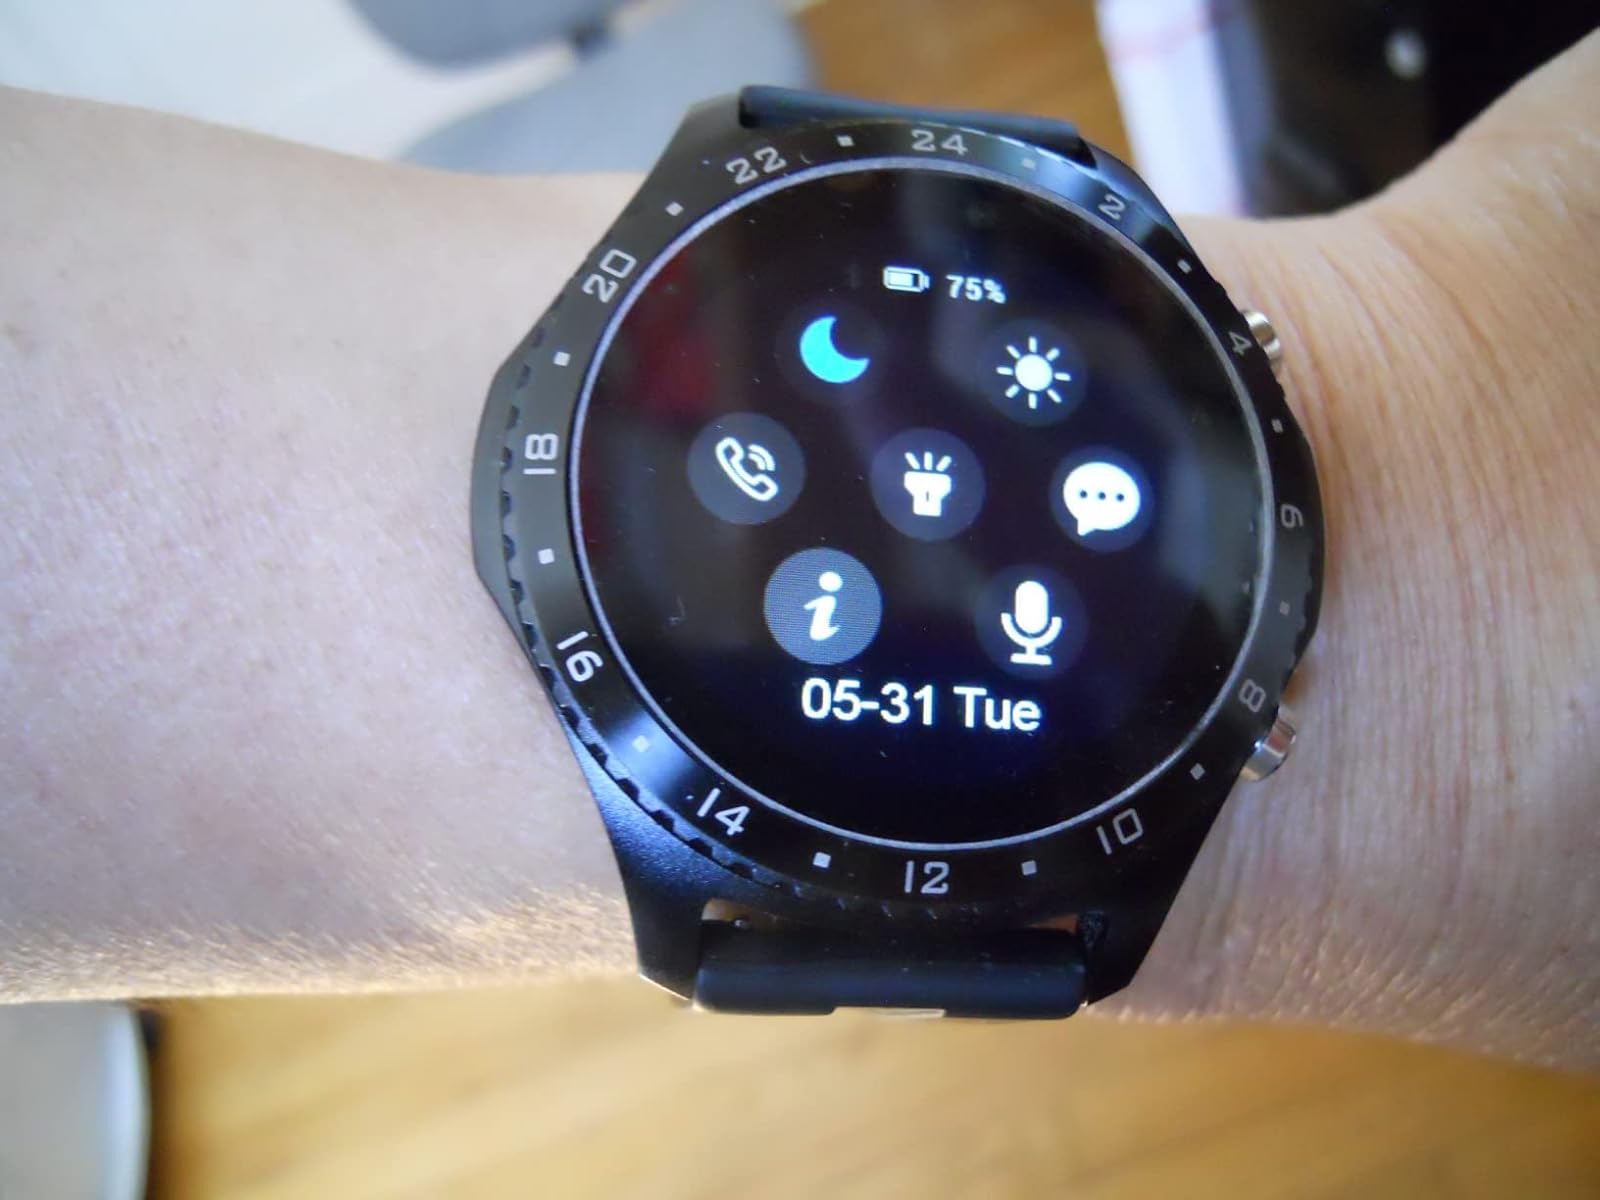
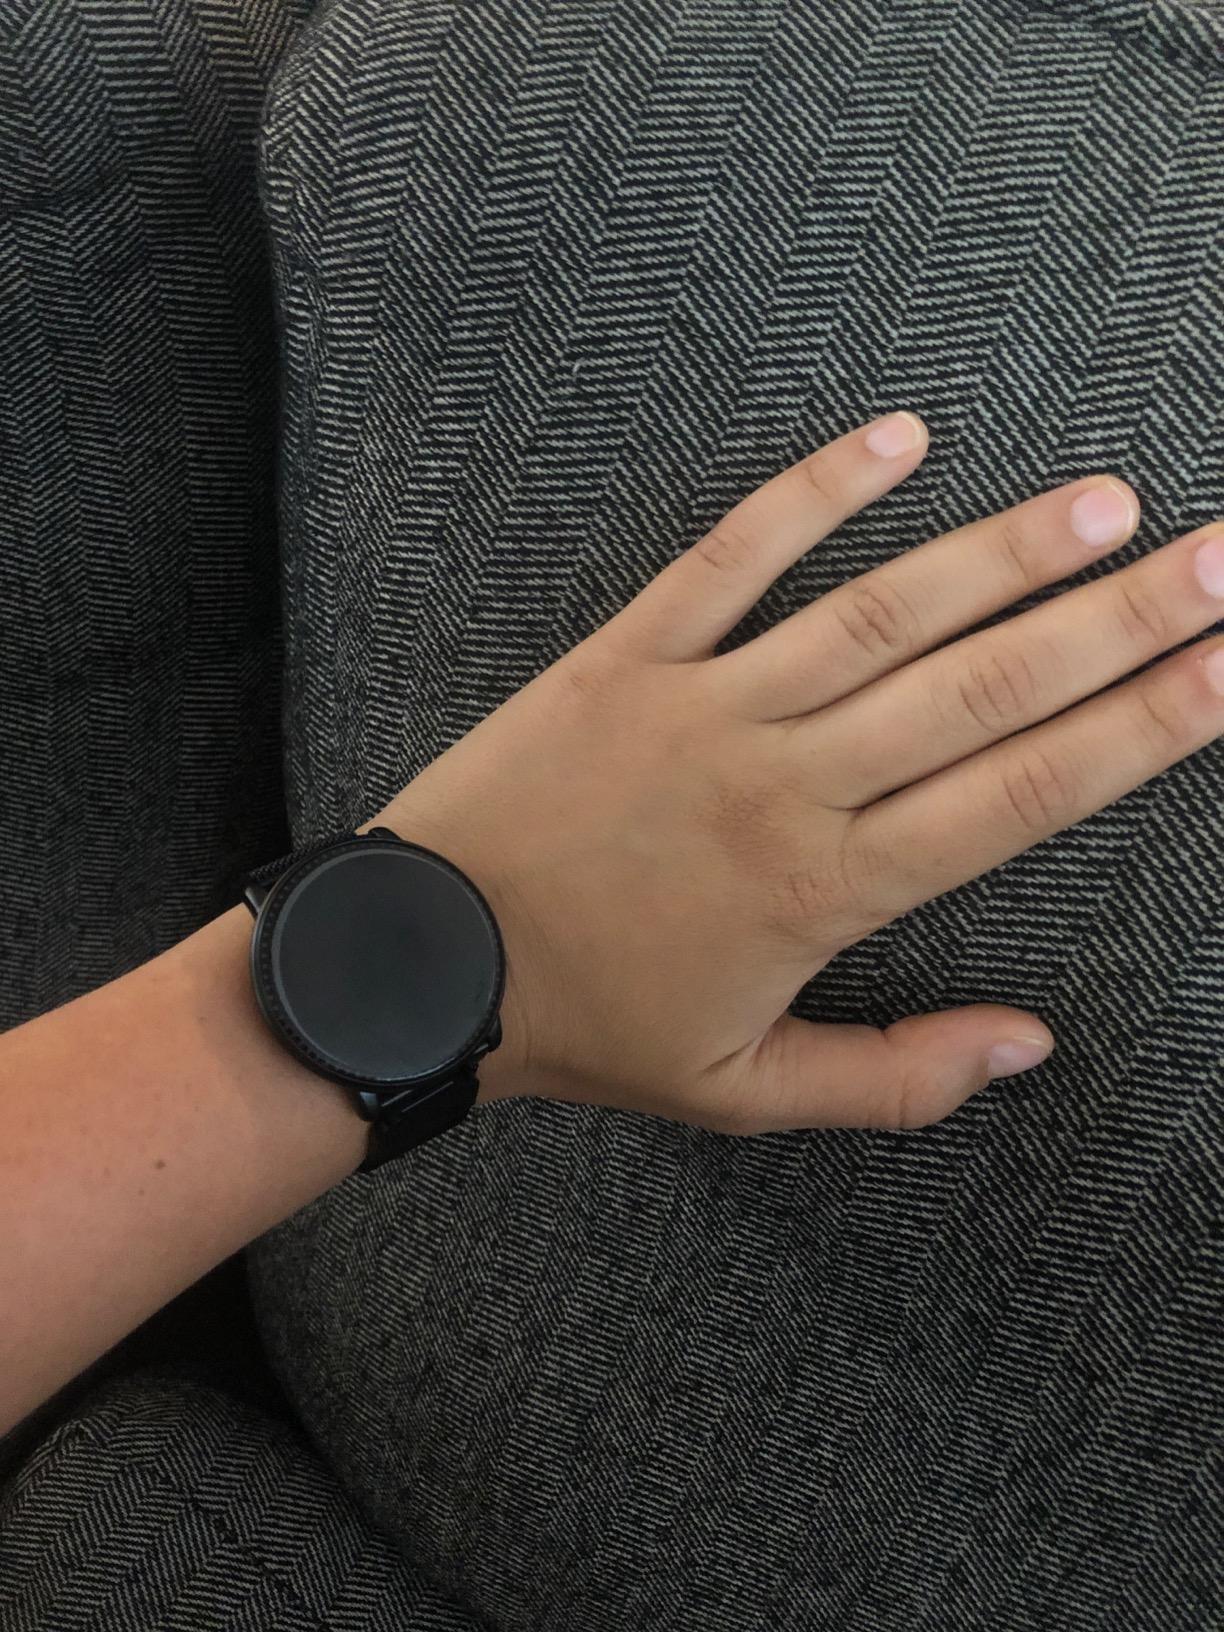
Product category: smartwatch
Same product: no